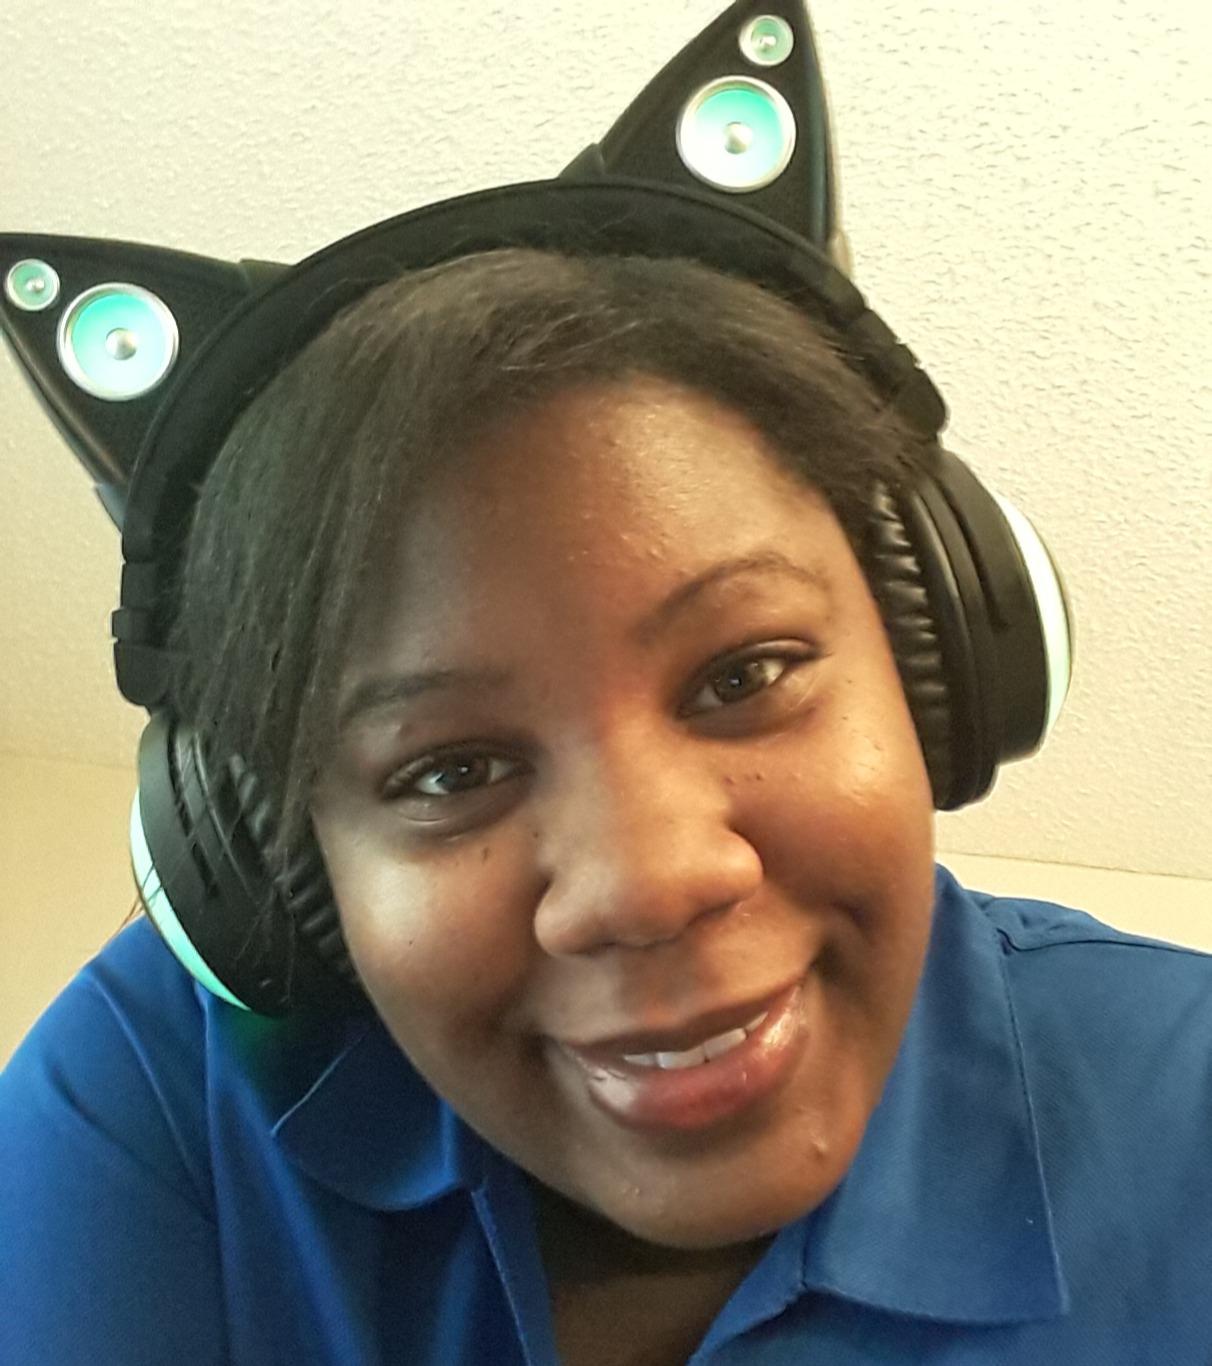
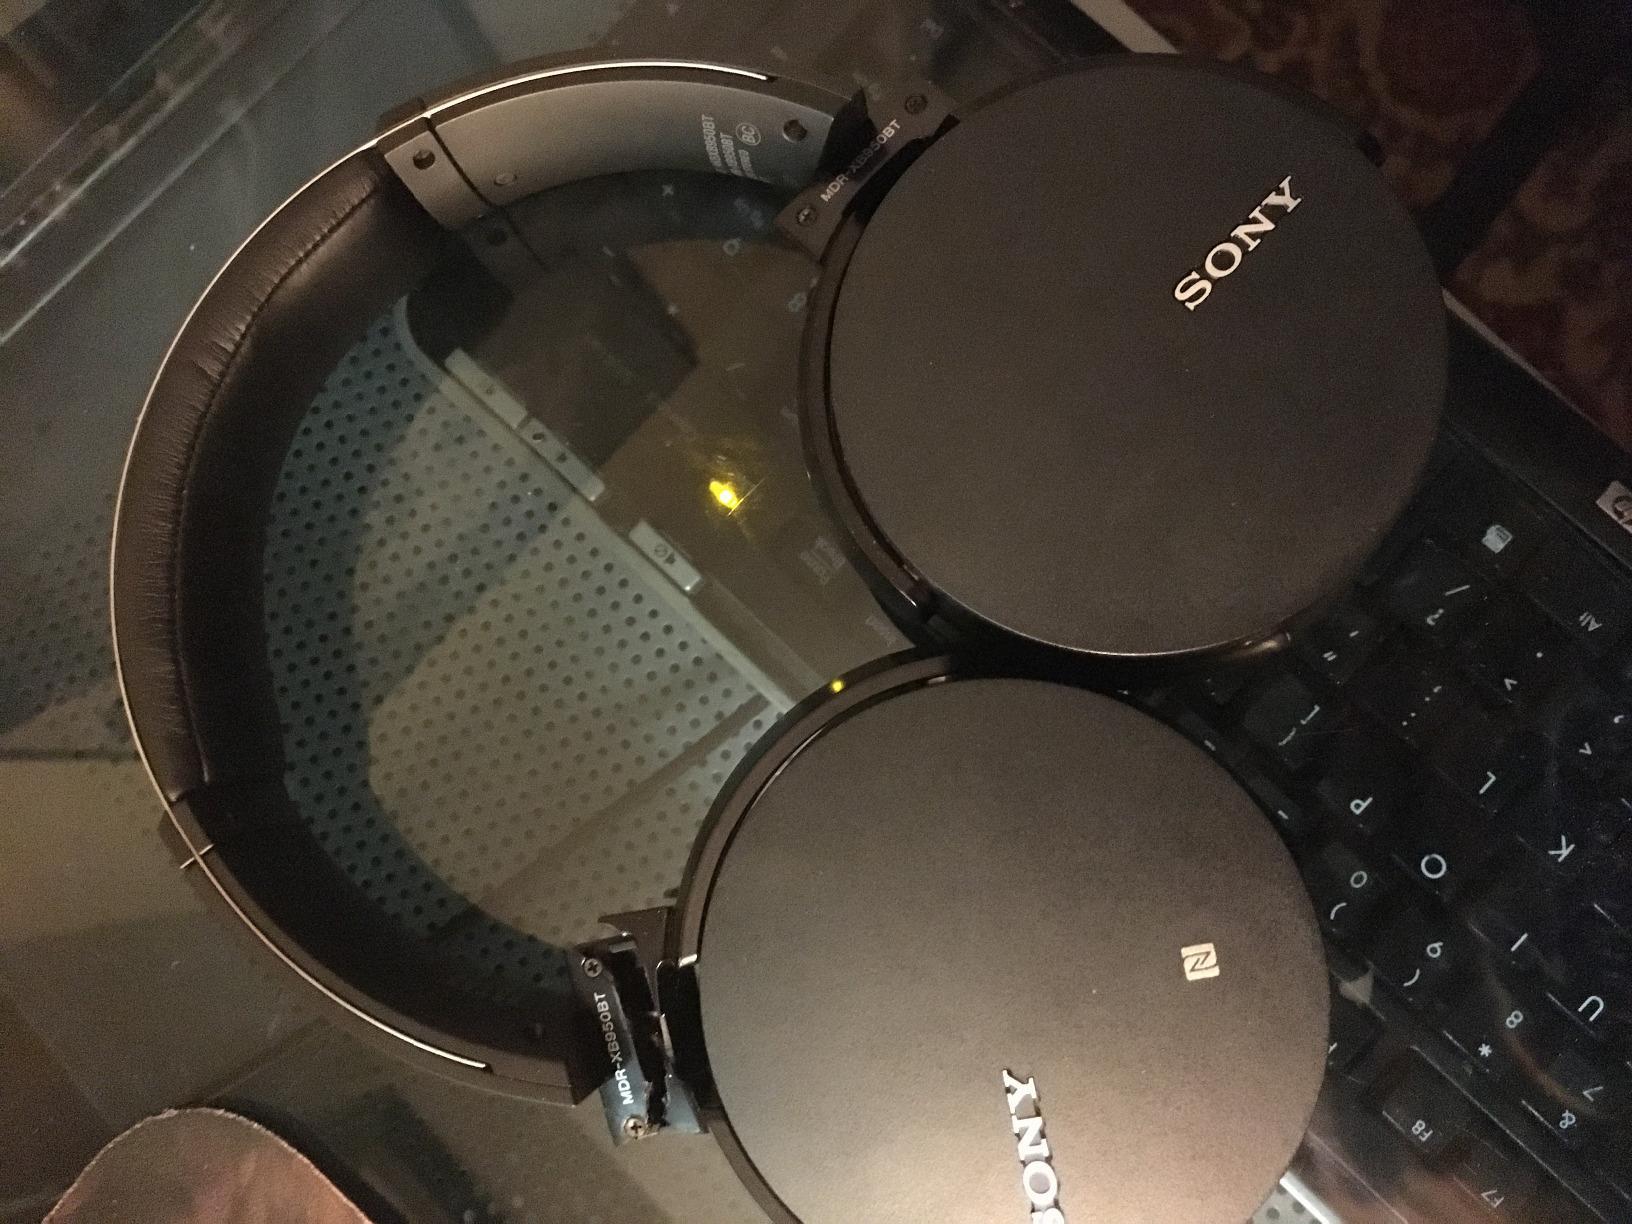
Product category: headphones
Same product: no